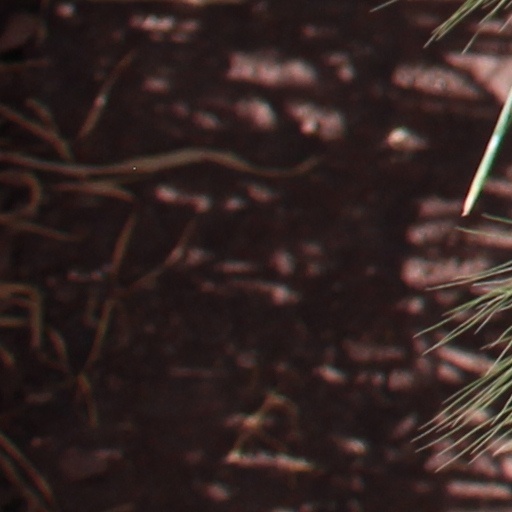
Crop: wheat